Louis W. Harris House

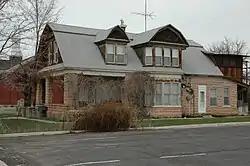

The Louis W. Harris House, at 55 E. 200 North in Beaver, Utah, was built in 1905. It was listed on the National Register of Historic Places in 1983.